Skewen Dram Road

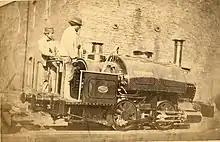
Locomotive "Plymouth" No 8 of the Neath Abbey Ironworks

Two similar 0-4-0T steam locomotives with a gauge of were supplied to the "Neath Abbey Coal Company" in 1858 by the company of R. & W. Hawthorn in Newcastle upon Tyne. These two steam locomotives had been built in 1864 and 1870 to be exported to South America, but were stored or used at Neath Abbey Iron Company’s works. They were up for sale in 1899.